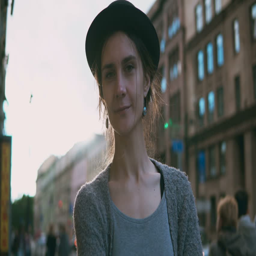
portrait of young beautiful woman in hat standing on the street .